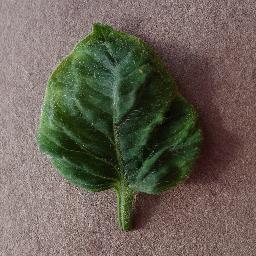
Label: Tomato___Tomato_Yellow_Leaf_Curl_Virus